Ewelina Dobrowolska

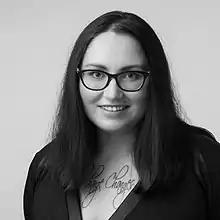
Dobrowolska in 2020

Ewelina Dobrowolska (born 16 August 1988) is a Lithuanian politician and activist. She was elected to the Seimas on behalf of the Freedom Party in 2020.